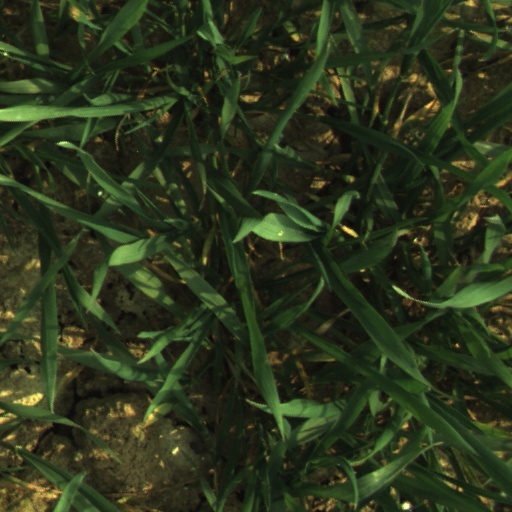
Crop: wheat